Venus Emissivity Mapper

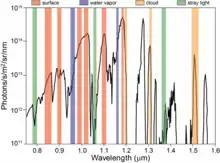
The measurement bands used for the Venus Emissivity Mapper to take advantage of the gaps in the CO₂ atmosphere of Venus.

The optics sub-system is a three lens system, provided by LESIA, Observatoire de Paris, France. First, a telescope with an aperture of 8 mm and a focal length of 40.5 mm projects the scene on the filter array. From there, it is then imaged on the focal plane through two more lenses with a combined magnification factor of 0.4. The optics have a total transmittance of 0.88, not taking into account the filters. The focal plane array (VEMFPA) consists of a Xenics XSW-640 InGaAs detector, which has a resolution of 640x512 pixel, a FOV of 30°×45°, a pixel pitch of 20 μm, and a pixel FOV of 0.07°×0.07°. The imaging electronics unit used is LM98640QML-SP from Texas Instruments. InGaAs detectors have been used in deep space successfully over many years, making it a safe choice. This specific unit is currently in use on the "ExoMars Trace Gas Orbiter".